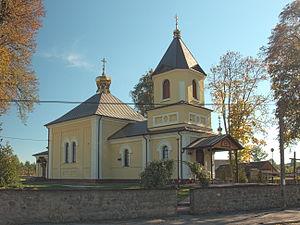
Żerczyce [ʐɛrˈt͡ʂɨt͡sɛ] est un village polonais de la gmina de Nurzec-Stacja dans le powiat de Siemiatycze et dans la voïvodie de Podlachie. Il se situe à environ 3 kilomètres au nord de Nurzec-Stacja, à 17 kilomètres au nord-est de Siemiatycze et à 71 kilomètres au sud de Białystok.